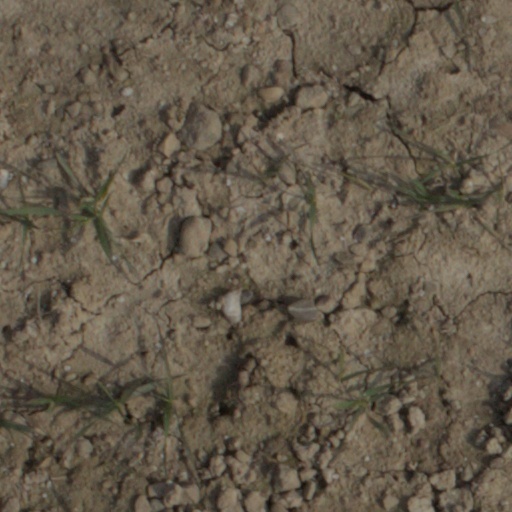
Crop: wheat